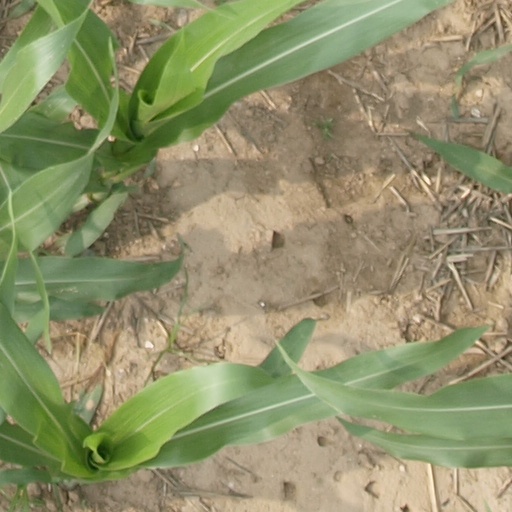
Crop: maize; corn